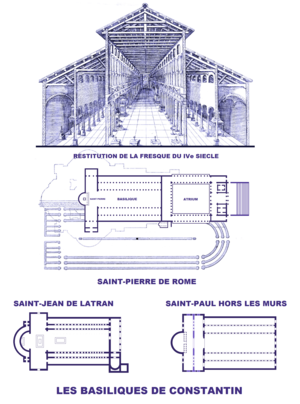
Saint-Pierre de Rome à l'époque de Constantin (images Commons modifiées)
L'architecture romane est le premier grand style créé au Moyen Âge en Europe après le déclin de la civilisation gréco-romaine. Son développement est pleinement établi vers 1060 mais les premiers signes de mutation sont différents suivant les régions et il n'y a pas de consensus sur une date des débuts qui vont du VIᵉ au XIᵉ siècle. L'architecture gothique est le style qui lui succède progressivement à partir du XIIe siècle.Le dynamisme monastique, de profondes aspirations religieuses et morales, la spiritualité des routes de pèlerinages dans une Europe rendue à la paix président à la naissance de l'art roman et contribuent à en faire un style vraiment neuf et doué d'une profonde originalité. La volonté de libérer l'Église de la tutelle de pouvoirs séculiers, les croisades, la reconquête chrétienne en Espagne avec l'effondrement du califat de Cordoue, la disparition du mécénat royal ou princier font de l'art roman l'art de toute la chrétienté médiévale.
L'architecture paléochrétienne désigne la plus ancienne période de l'architecture chrétienne, qui s'est développée dans l'Empire romain dans l'Antiquité tardive.